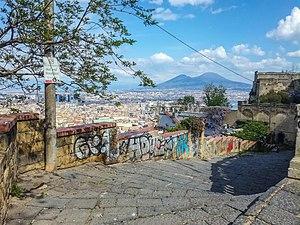
Les escaliers de Naples sont plus de 200 et sont des systèmes urbains complexes qui relient divers secteurs de la ville. L'histoire de ces escaliers est principalement due à des expansions en dehors des murs du XVIIe siècle.
Naples est une ville d'Italie, chef-lieu de la région de Campanie. Elle est la troisième ville d'Italie par sa population et la dix-huitième de l'Union européenne ainsi que respectivement la deuxième et la neuvième en incluant sa banlieue. C'est aussi la deuxième plus grande cité méditerranéenne en Europe, après Barcelone.